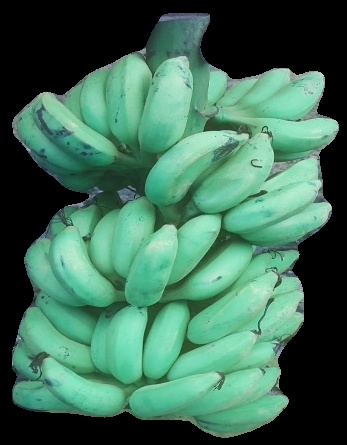
Variety: elakki-bale
Grade: grade2